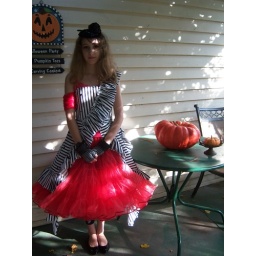
Emily as Um, from Umbridge in Alice's red court dress